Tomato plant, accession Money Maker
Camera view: vertical (180 deg); turntable rotation: 240 degrees
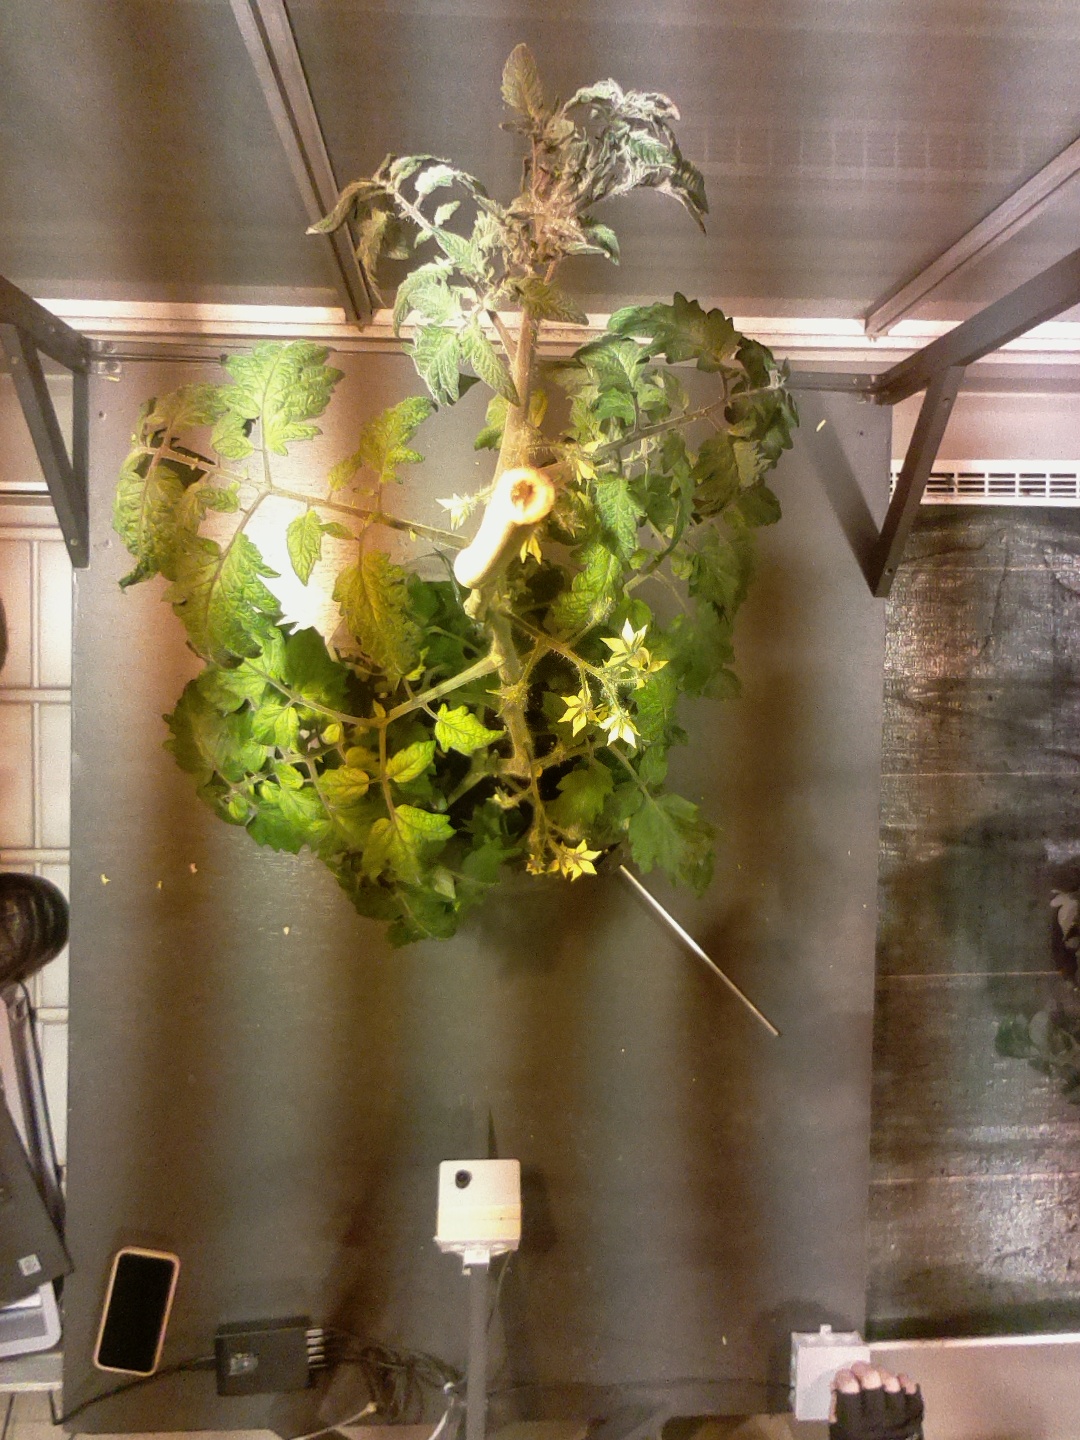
BBCH growth stage 68: Full flowering, 80%-90% of flowers open, more petals falling